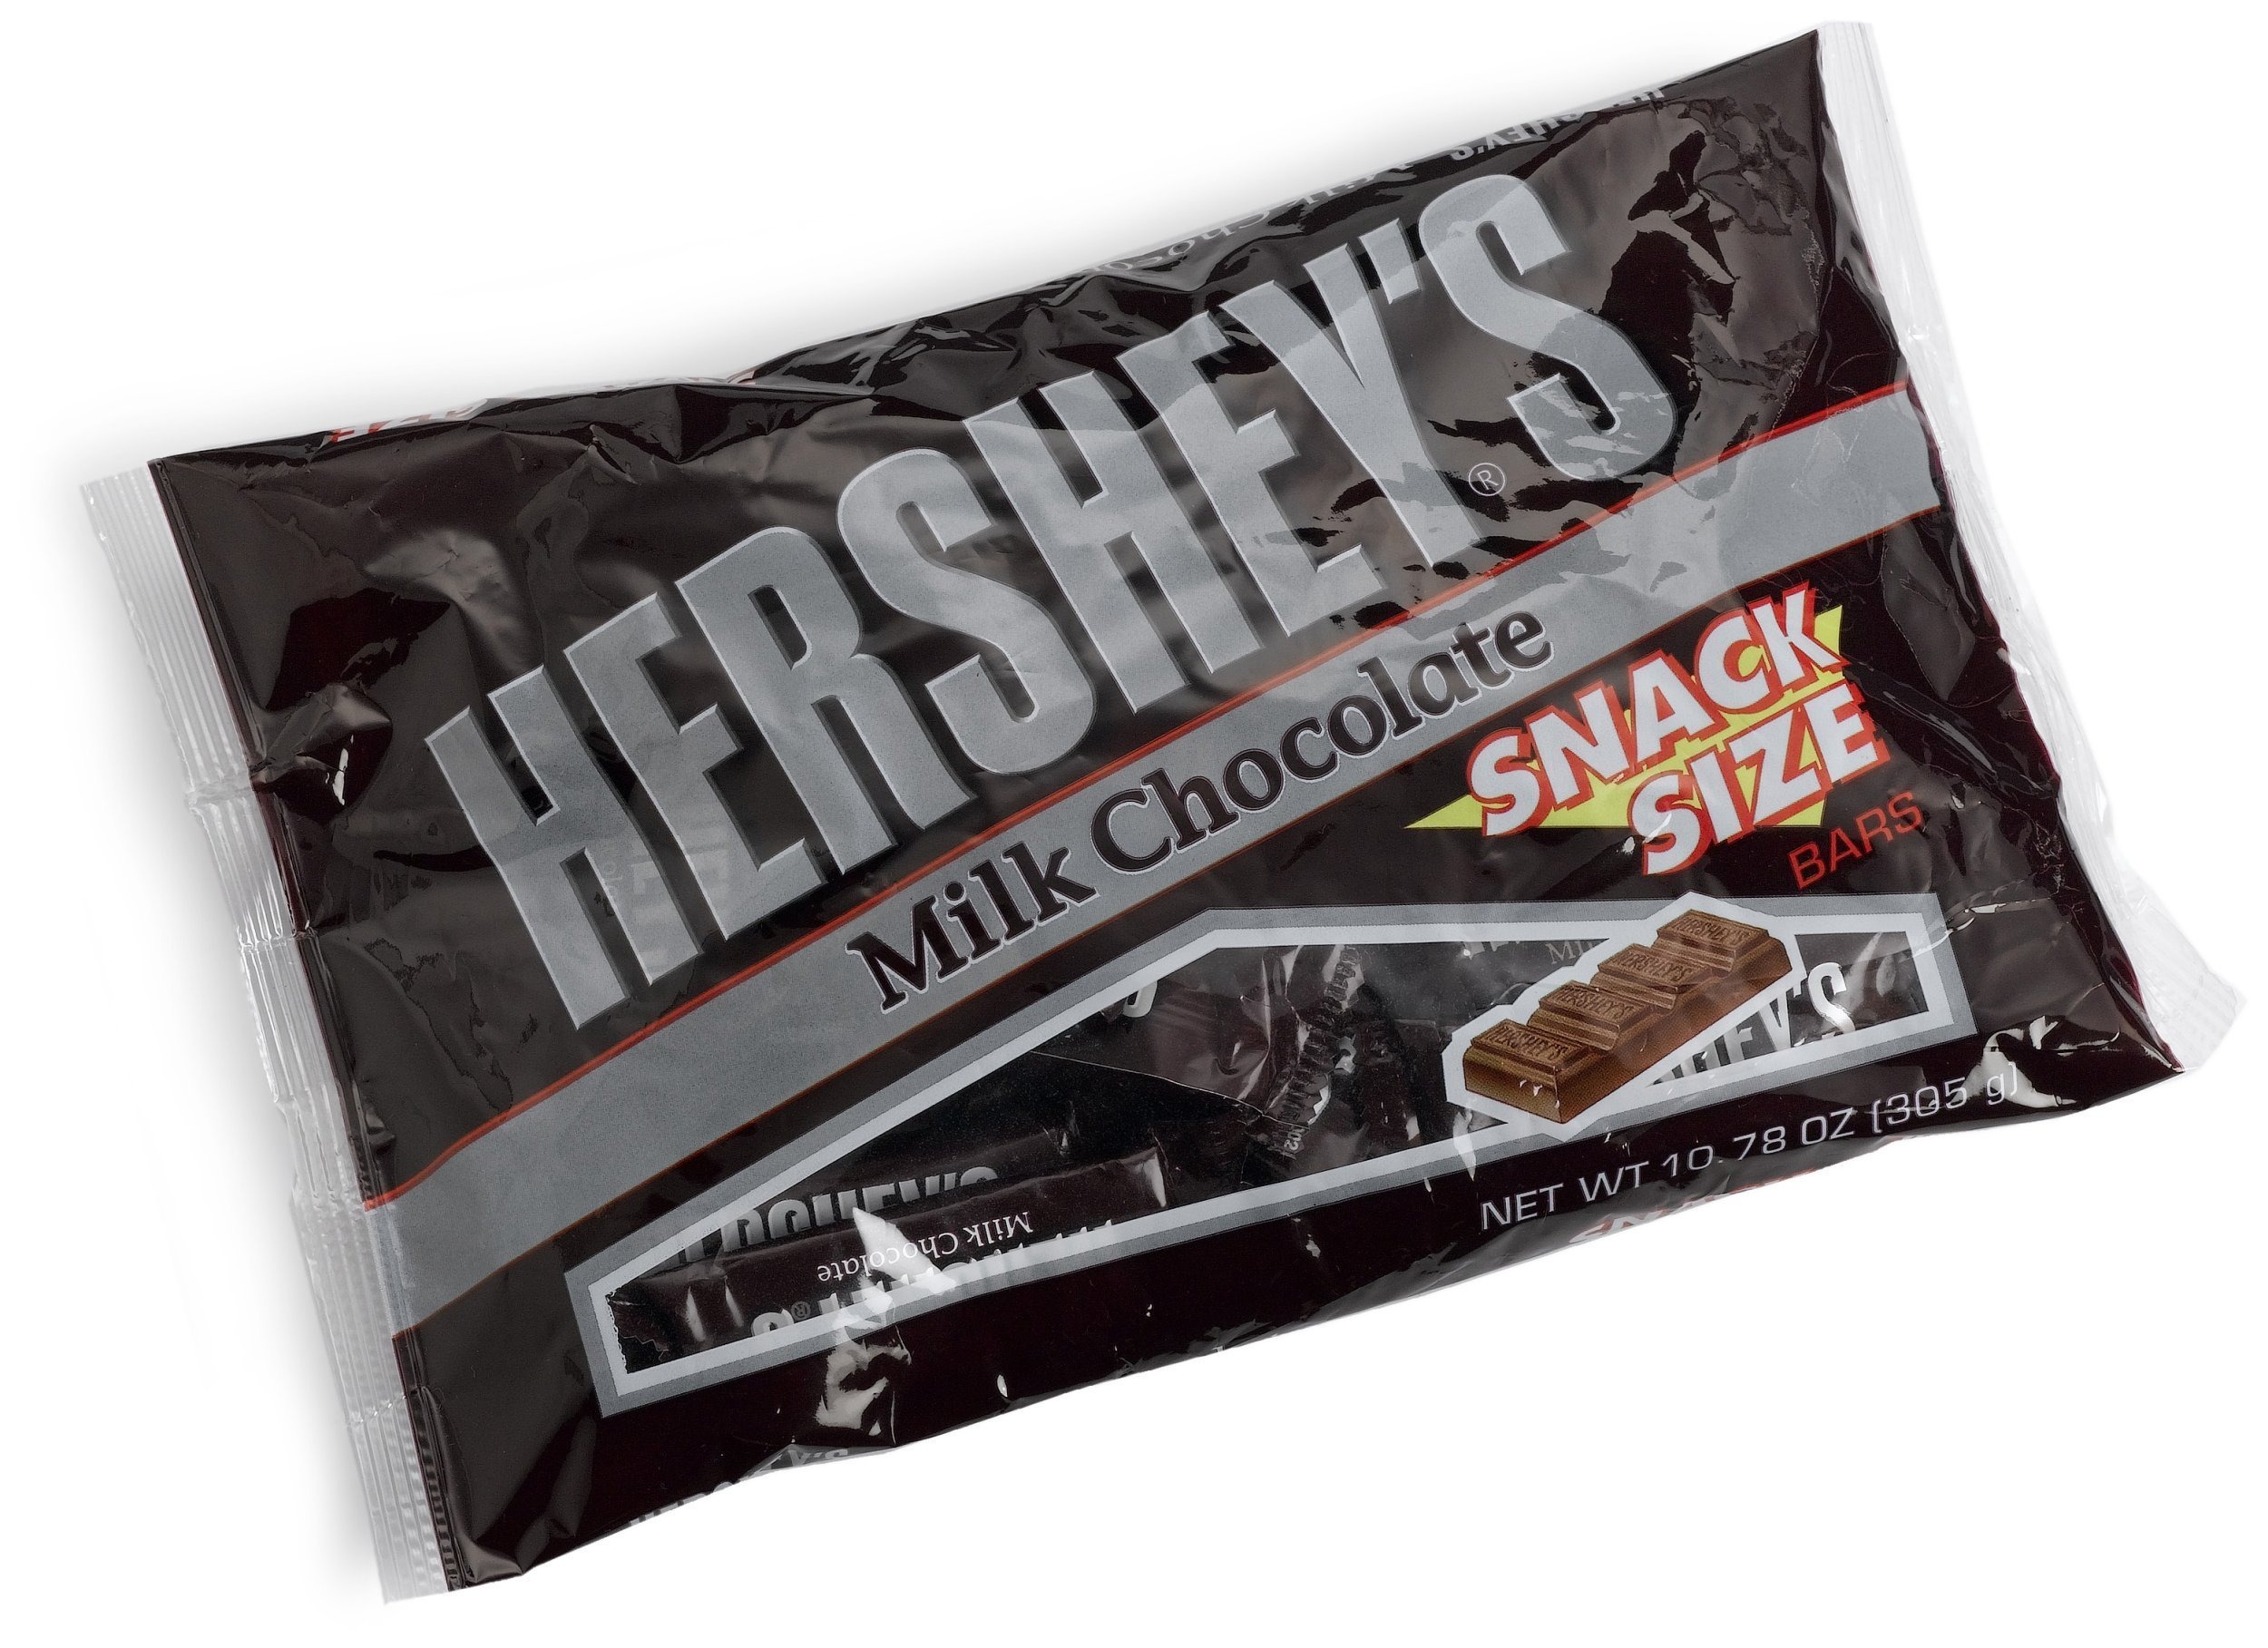
Item Name: Hershey's Snack Size Bars, Milk Chocolate, 10.78 Ounce Bags (Pack of 6)
Bullet Point 1: Pack of six 10.78-Ounce Bags; approx 22 bars per bag;
Bullet Point 2: An all time favorite Hershey's treat. Snack Size Hershey's Bars are the perfect size for any snack occasion or holiday celebration.
Bullet Point 3: Hershey's Snack Size bars are great for your pantry -- enjoy as everyday snacks and lunch box treats.
Bullet Point 4: Individually wrapped bars.
Value: 64.68
Unit: Ounce

Price: 6.74